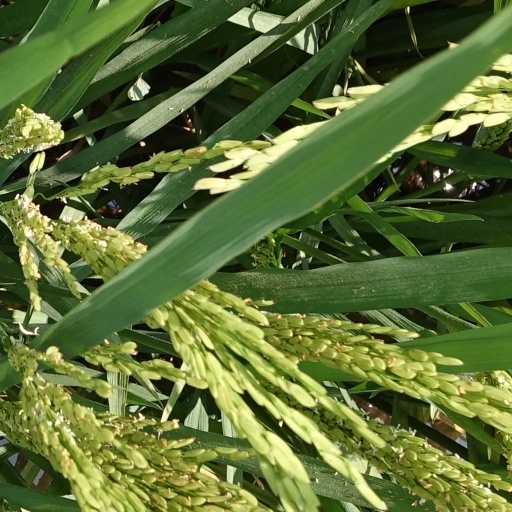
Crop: rice